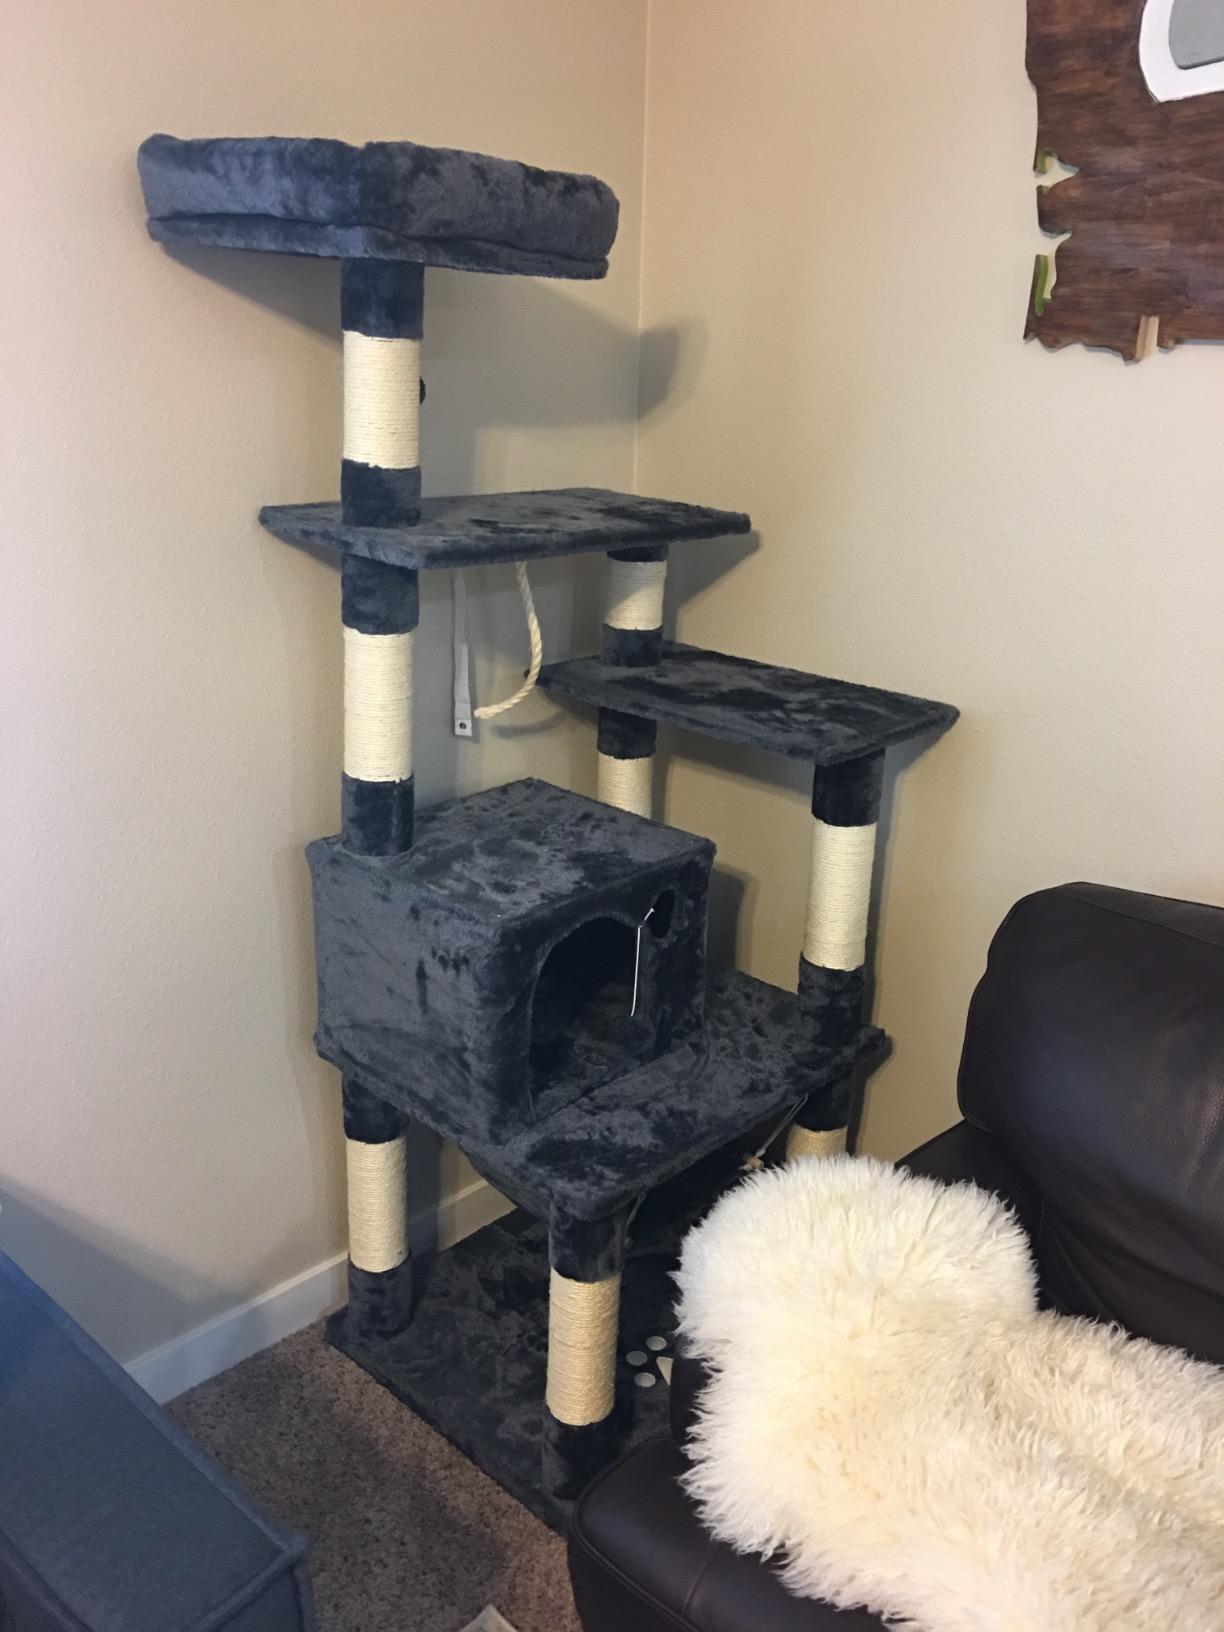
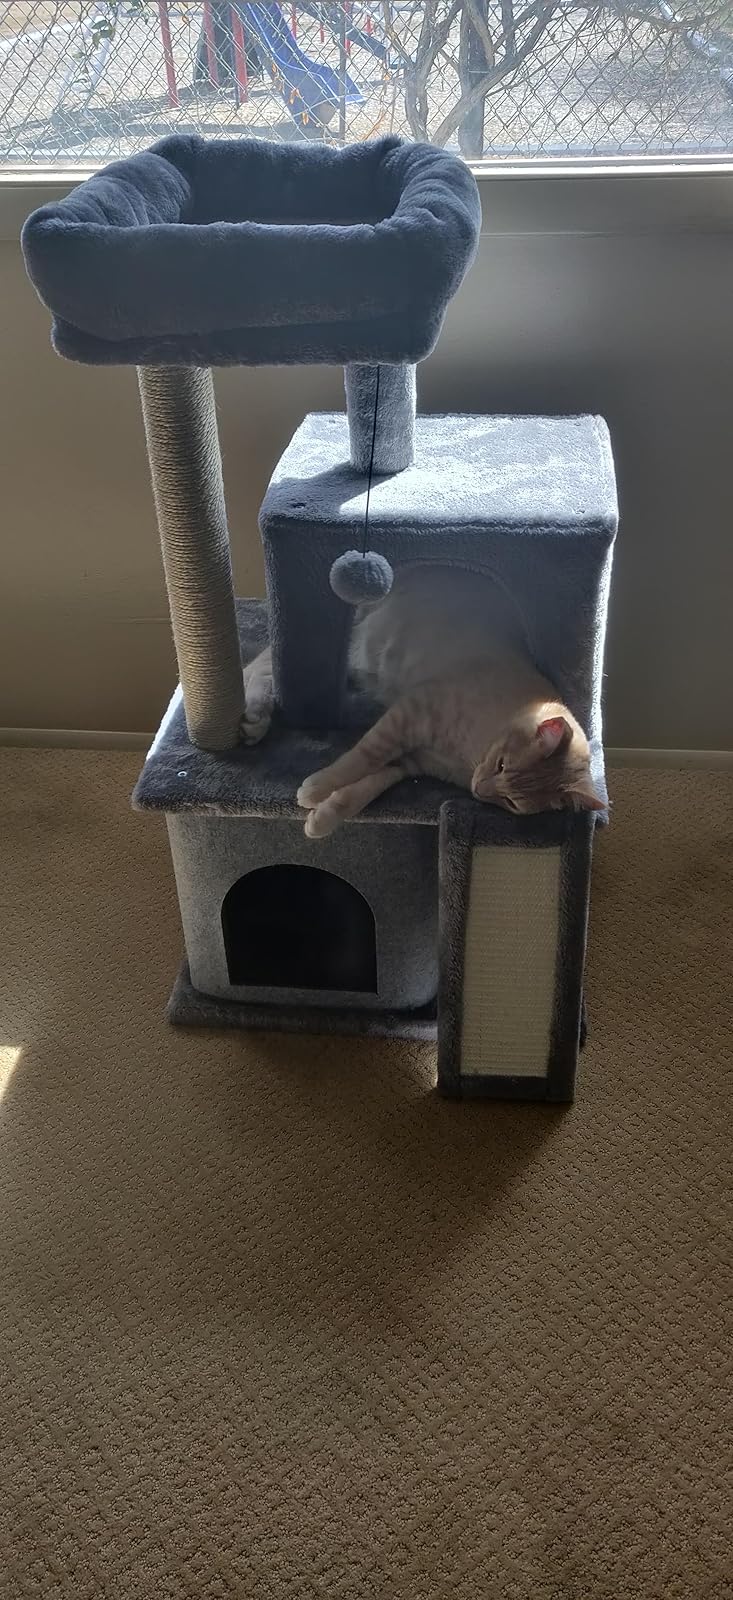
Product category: items_cat tree
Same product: no